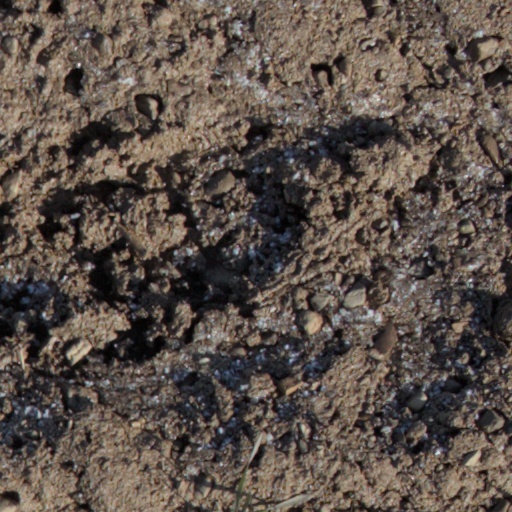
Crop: wheat